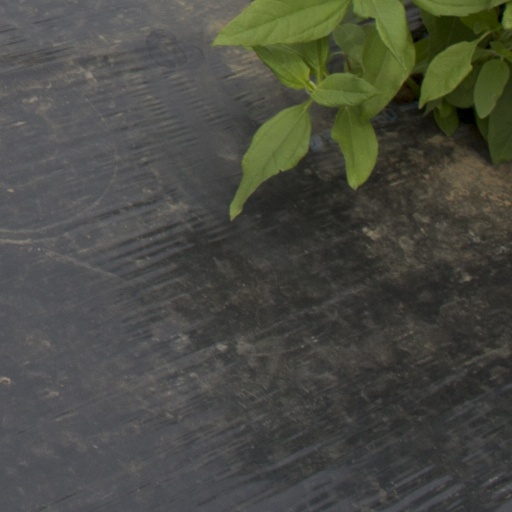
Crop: Jerusalem artichoke